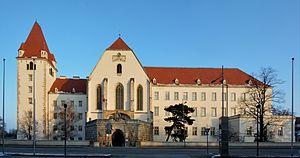
Theresianische Militärakademie située à Wiener Neustadt, Basse-Autriche
Le château de Wiener Neustadt est un château autrichien situé à 50 km au sud de Vienne. Il est connu pour être depuis 1752 le siège de l'Académie militaire thérésienne.